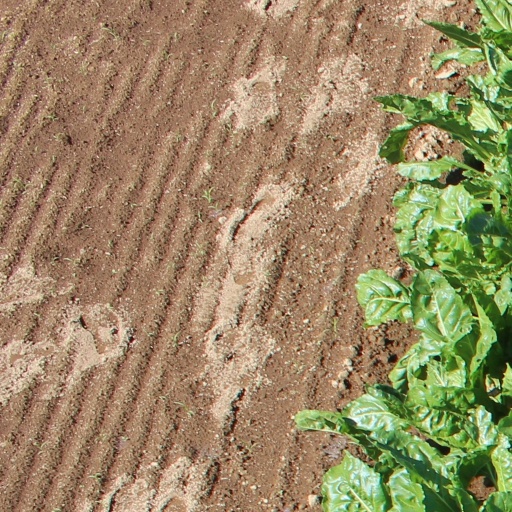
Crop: sugar beet